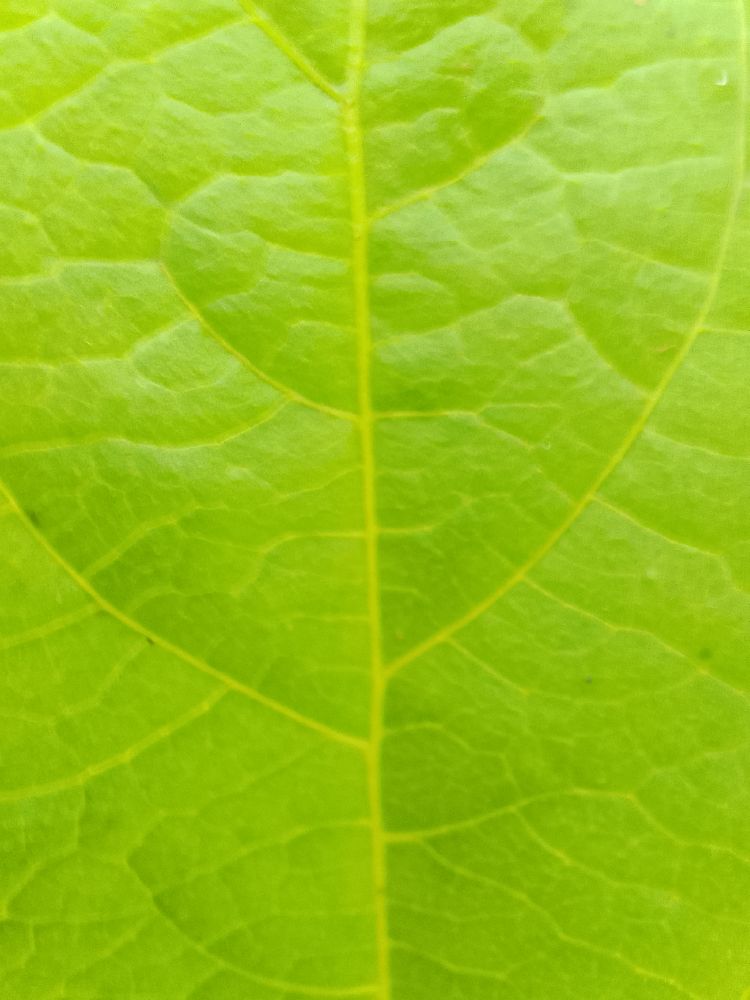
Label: healthy